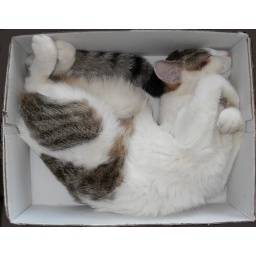
Please believe me, she is alive.... My cat sleeping in a box in the weirdest pose.